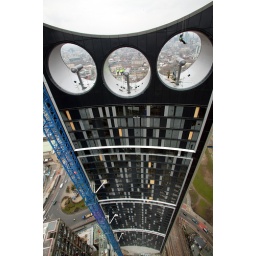
The tower has three wind turbines built in to the design to generate power for the building